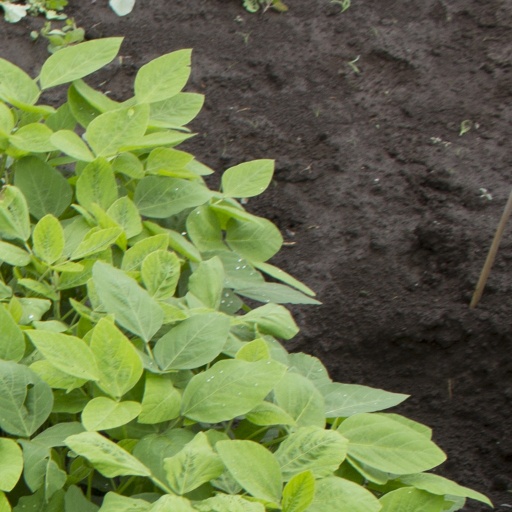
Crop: soybean